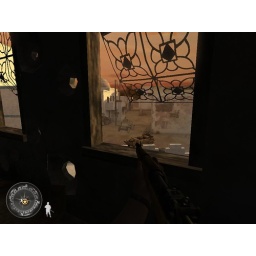
This is the car that made the holes in the wall